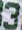
Number: 3